Northrop T-38 Talon

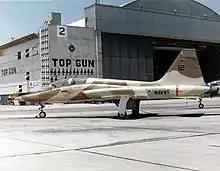
US Navy DT-38A at United States Navy Fighter Weapons School "TOPGUN", 1974

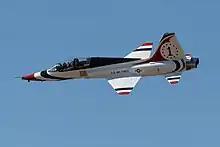
A T-38 Talon in Thunderbirds livery at the Alliance Air Show, 2014

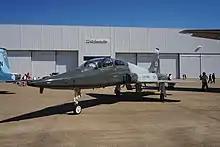
A T-38 Talon at the Fort Worth Alliance Air Show, 2019

More than 210 aircraft losses and ejections have been documented over the lifetime of the T-38. The USAF has recorded 149 fatalities since operations began in 1960.